Polje (Ljubljana)

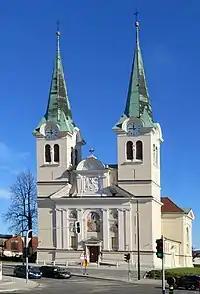
Assumption Church

The parish church in Polje is dedicated to the Assumption of Mary. Construction of the church began in 1895, and it was consecrated in 1897. The church was designed by .